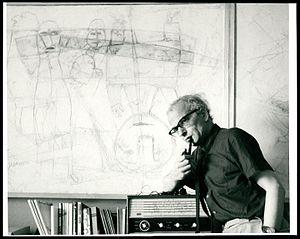
Franciszka Themerson aussi appelée Françoise Themerson, née Franciszka Weinles le 28 juin 1907 à Varsovie, et morte à Londres le 29 juin 1988, est une artiste peintre polonaise, dessinatrice et illustratrice surtout de livres pour jeunesse, scénographe de spectacles et en collaboration avec son mari, l'écrivain Stefan Themerson, cinéaste expérimentale. Ils sont tout deux fondateurs à Londres de la maison d'édition Gaberbocchus Press, en 1948.